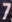
Number: 7